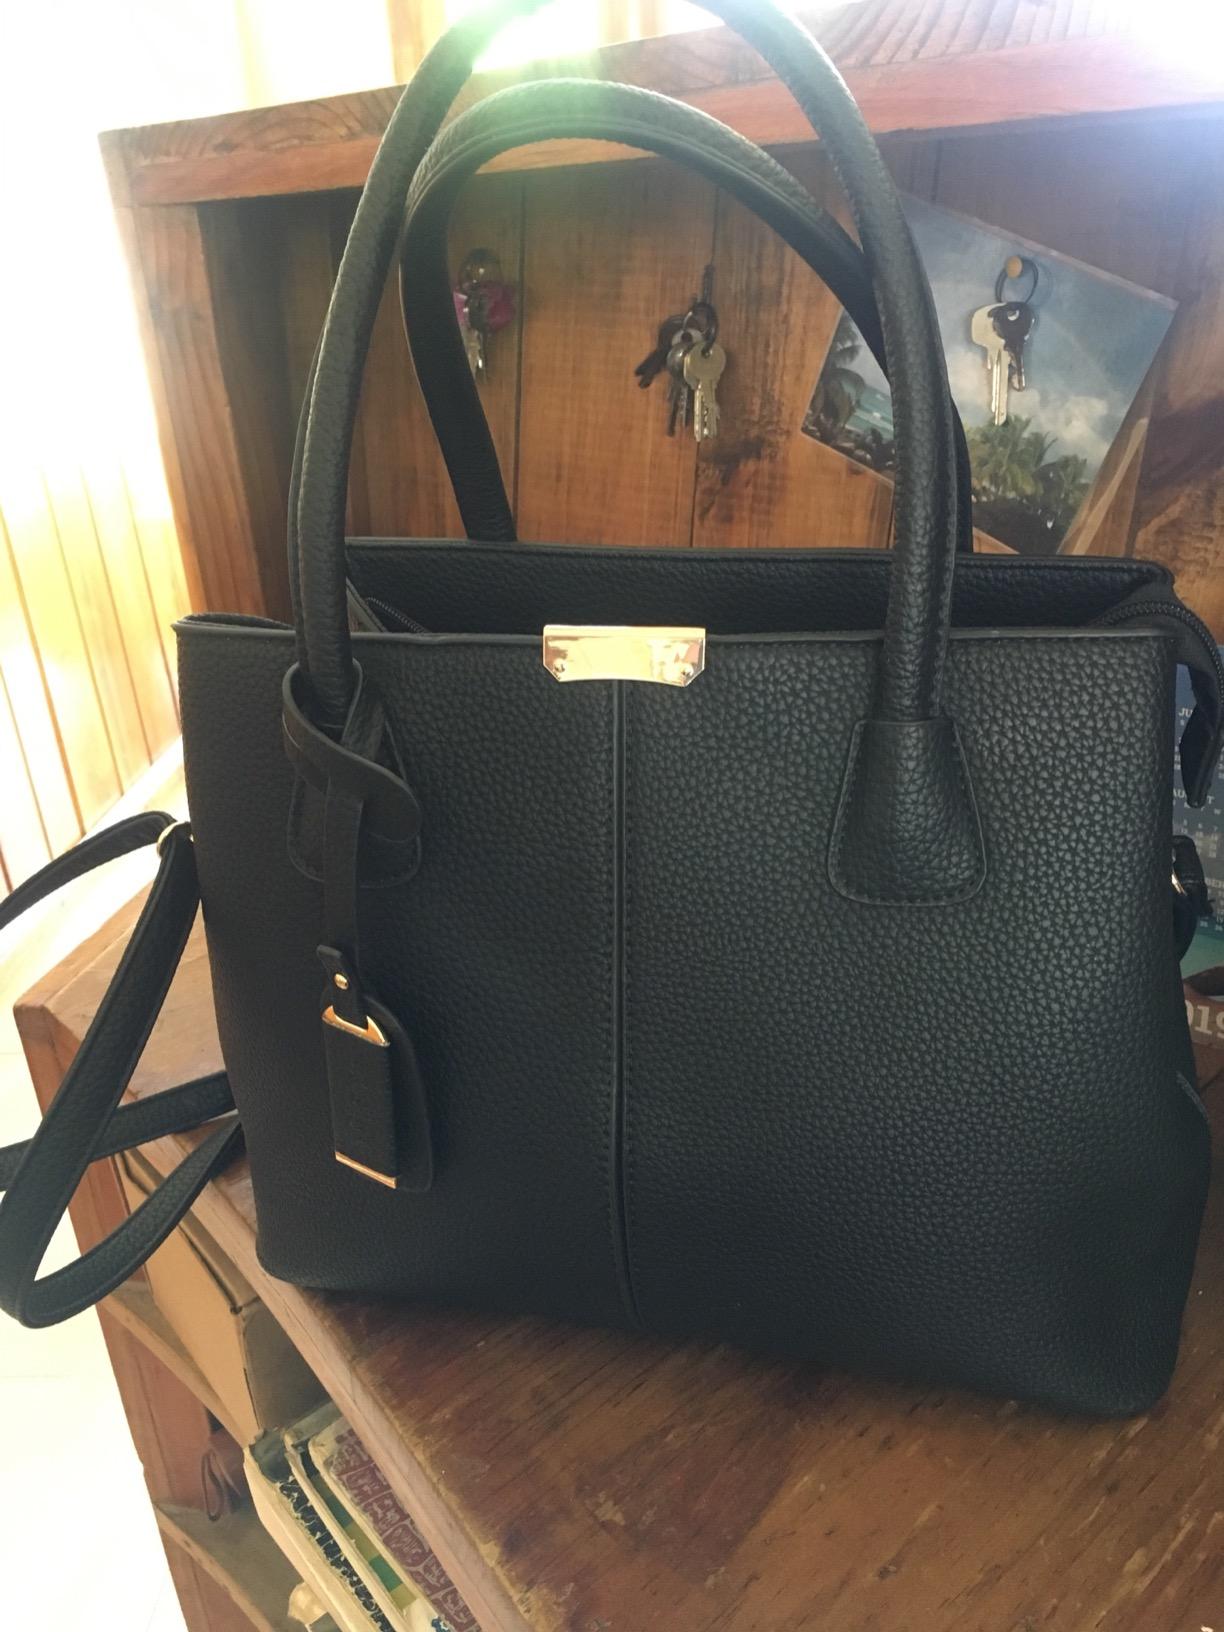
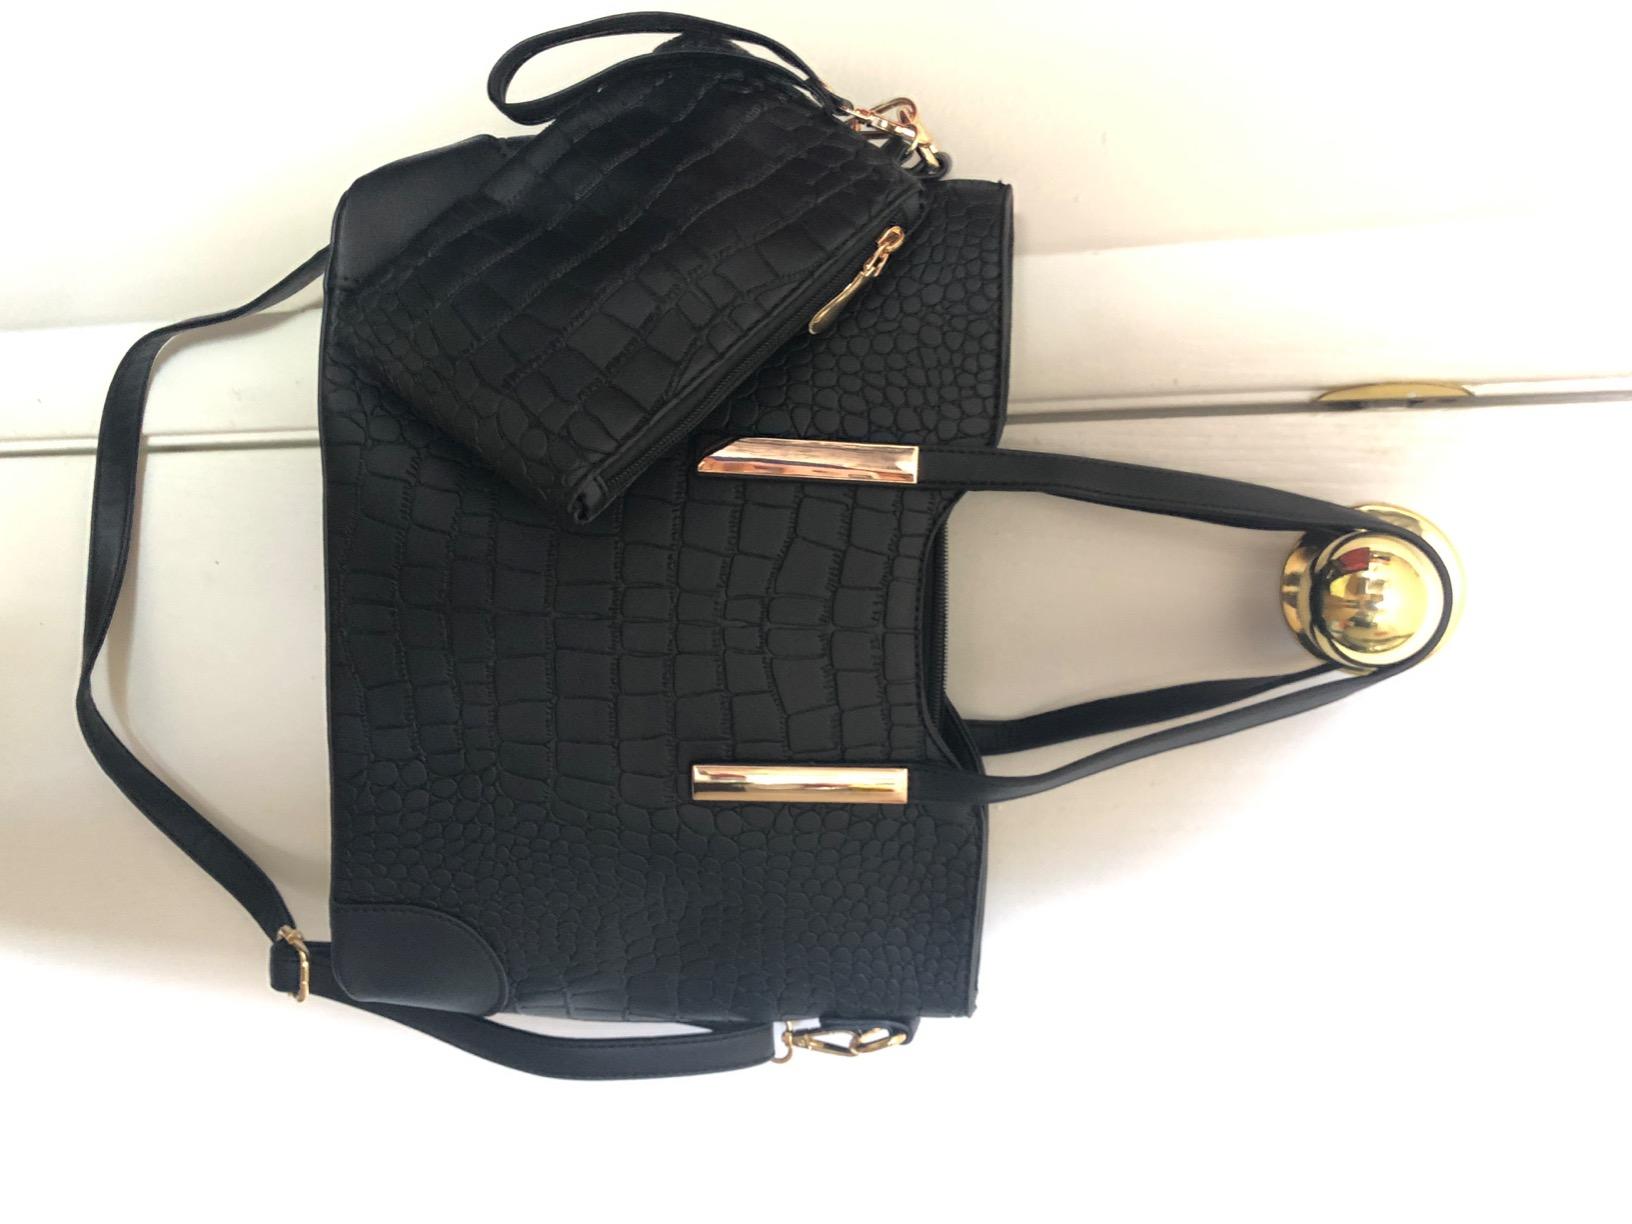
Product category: accessories_handbag
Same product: no